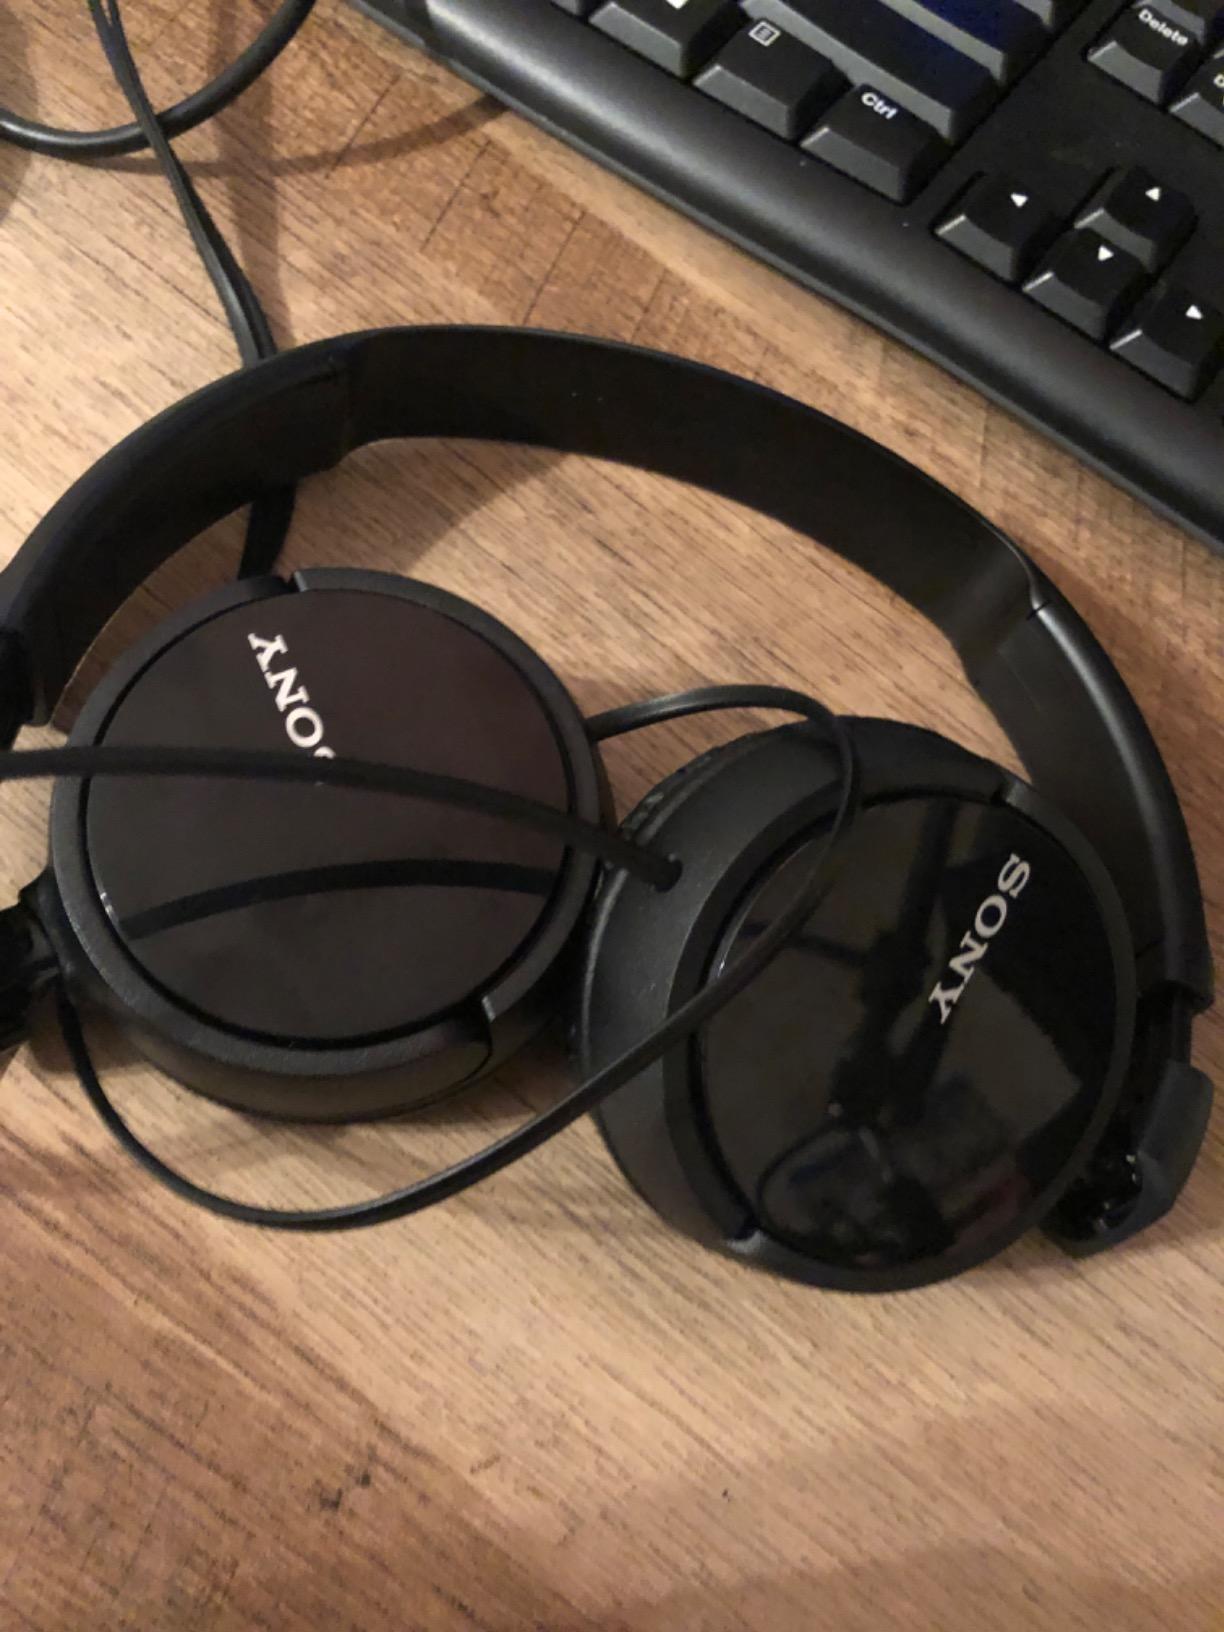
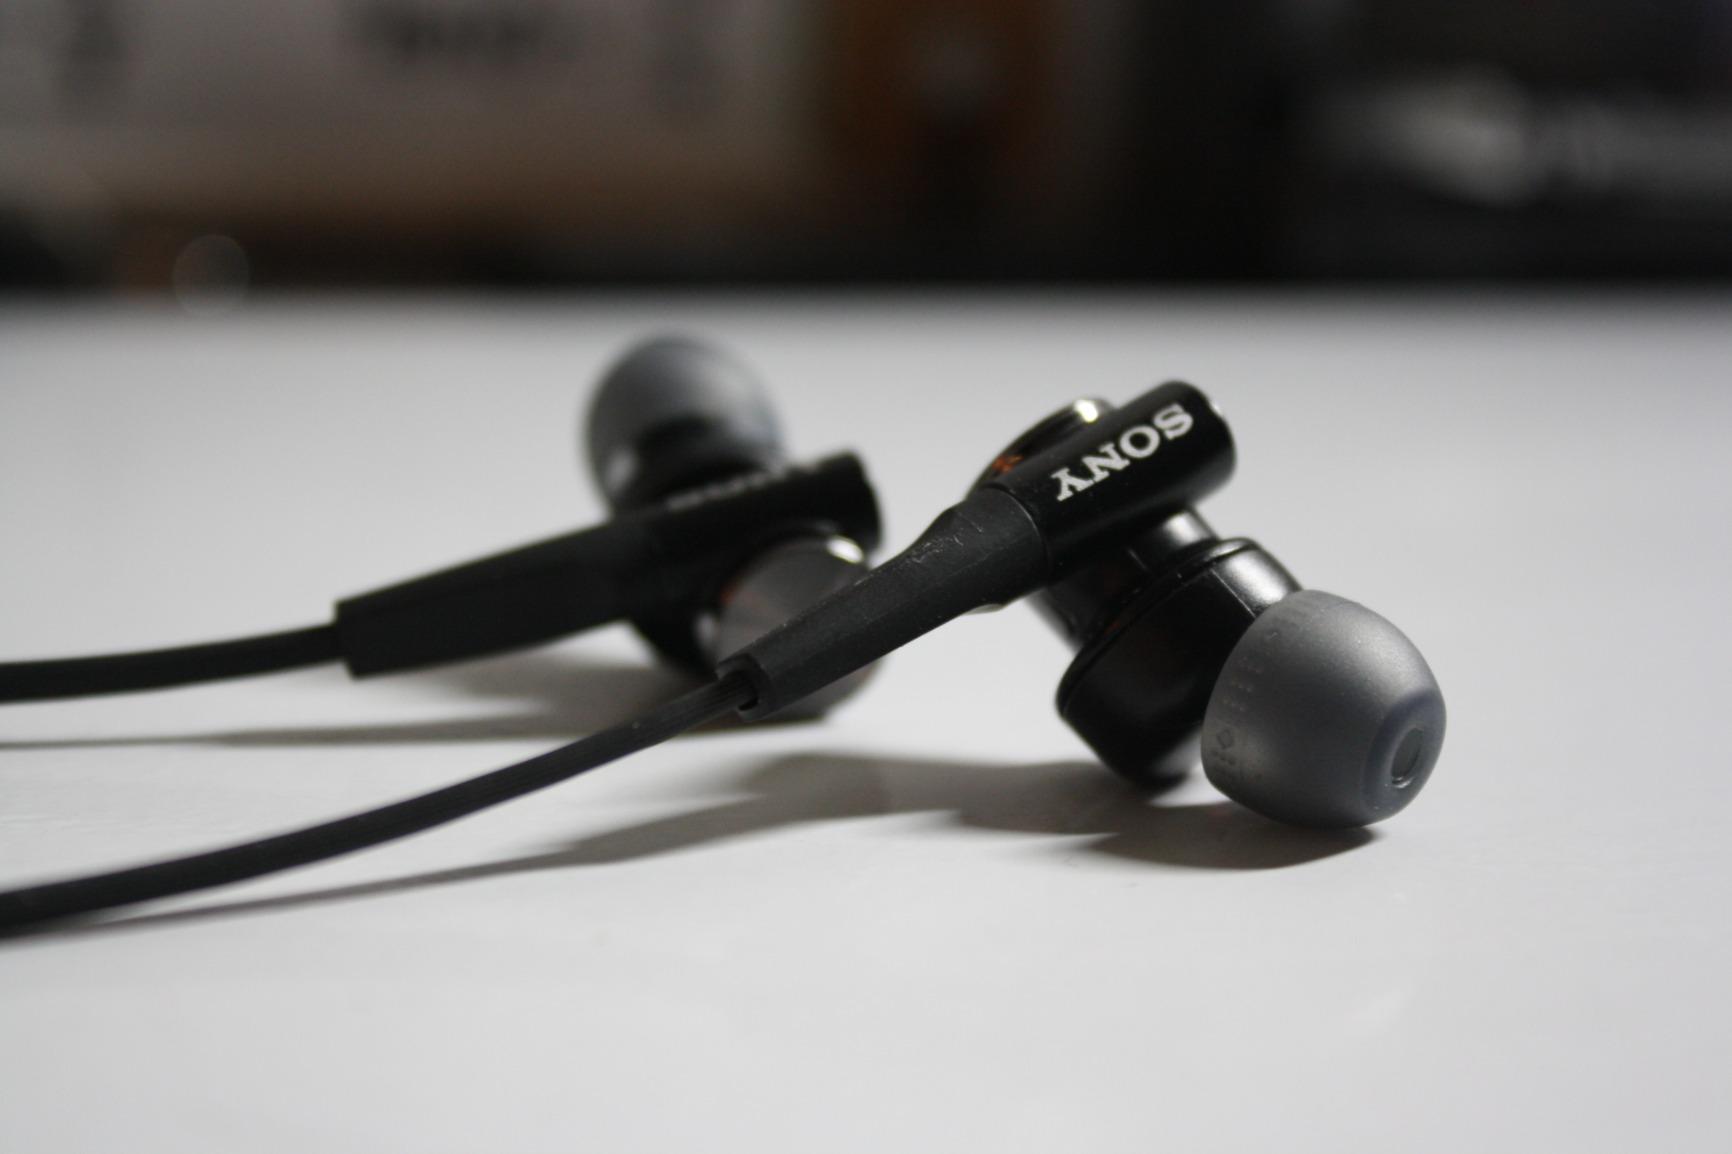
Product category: headphones
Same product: no